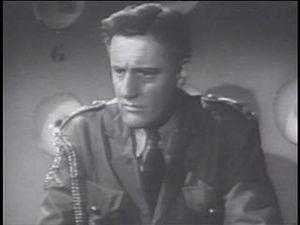
Cette page concerne des événements d'actualité qui se sont produits durant l'année 1921 dans la province canadienne de la Nouvelle-Écosse.
Henry Beckman est un acteur canadien né le 26 novembre 1921 à Halifax, Nouvelle-Écosse et mort le 17 juin 2008 à Barcelone, Espagne.